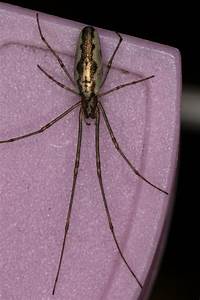
Label: ragno